List of Grade B+ listed buildings in County Fermanagh

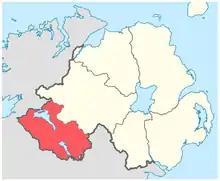
County Fermanagh within Ireland

This is a list of Grade B+ listed buildings in County Fermanagh, Northern Ireland.